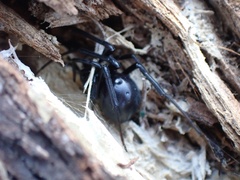
Species: Lactrodectus_hesperus